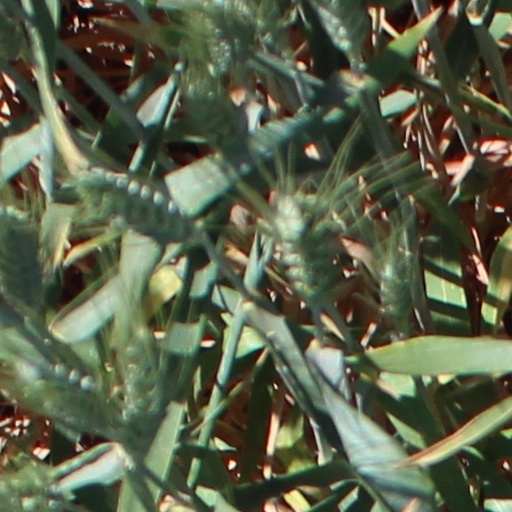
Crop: wheat